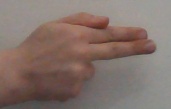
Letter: ghain